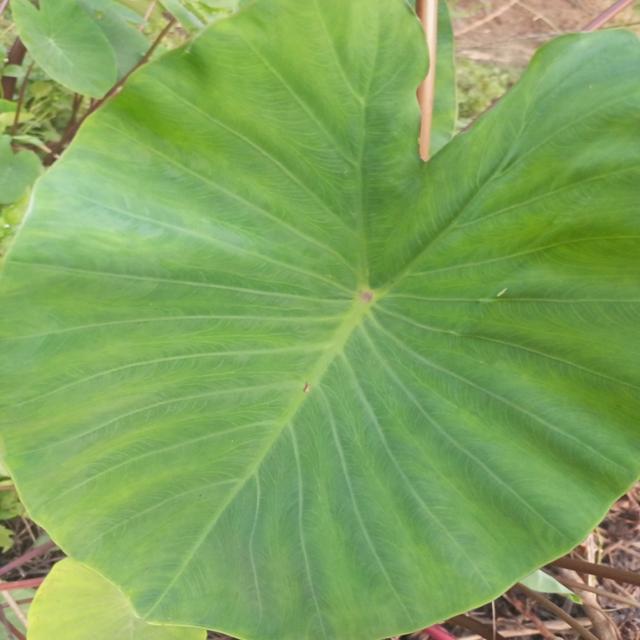
Label: Healthy